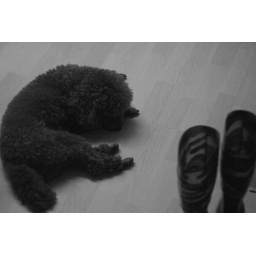
a dog always in blue